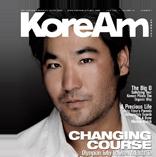
Age: 28